Benny Hill

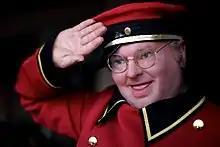
Waxwork of Hill in character as Fred Scuttle on "The Benny Hill Show"

Hill had struggled on stage and had uneven success in radio, but in television he found a medium that played to his strengths. In the early 1950s, he appeared as a guest on various BBC variety shows where he developed his parodic sketches. In 1954, he was voted television personality of the year. "The Benny Hill Show", which debuted the following year, aired on the BBC and ITV (from 1969) between 15 January 1955 and 1 May 1989. It had a music hall-derived format, combining live on-stage comedy and filmed sketches, which included his comic characters such as Fred Scuttle, and its humour relied on slapstick, innuendo and parody. Recurring players on his show during the BBC years included Patricia Hayes, Jeremy Hawk, Peter Vernon, Ronnie Brody and his cowriter from the early 1950s to early 1960s, Dave Freeman. Short, bald Jackie Wright was a frequent supporting player who in many sketches had to put up with Hill slapping him on the top of his head.